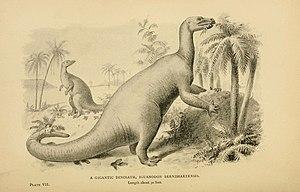
Iguanodon est un genre de dinosaures de l'ordre des ornithischiens c'est-à-dire des dinosaures caractérisés par un bassin semblable à celui d'un oiseau, du sous-ordre des ornithopodes. Les iguanodons ont vécu au Crétacé inférieur et au début du Crétacé supérieur, soit entre 145,0 et 93,5 Ma. Ils ont été retrouvés un peu partout. Le premier spécimen fut décrit par Gideon Mantell, à partir d'un tibia, quelques os et des dents. On en connaît 81 fossiles en 2008.